Climate change mitigation

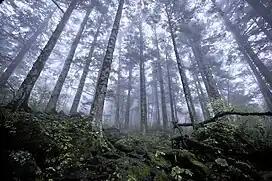
Transferring land rights to indigenous inhabitants is argued to efficiently conserve forests.

Energy storage helps overcome barriers to intermittent renewable energy. The most commonly used and available storage method is pumped-storage hydroelectricity. This requires locations with large differences in height and access to water. Batteries are also in wide use. They typically store electricity for short periods. Batteries have low energy density. This and their cost makes them impractical for the large energy storage necessary to balance inter-seasonal variations in energy production. Some locations have implemented pumped hydro storage with capacity for multi-month usage.